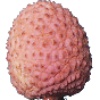
Label: Lychee 1